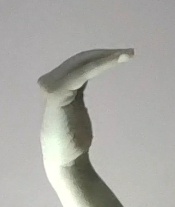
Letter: haa